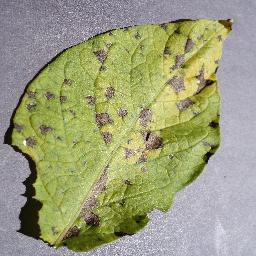
Etiqueta: Tizon_Temprano